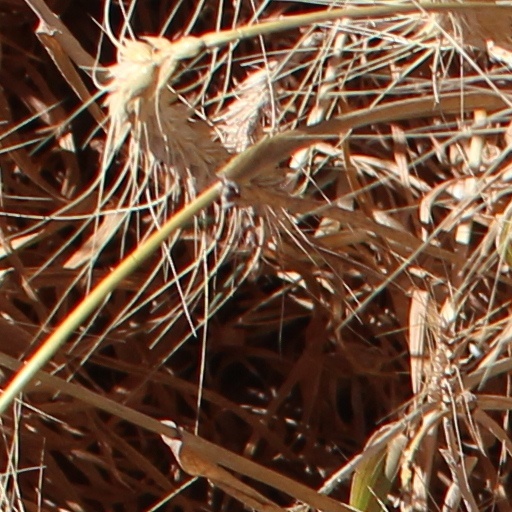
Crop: wheat